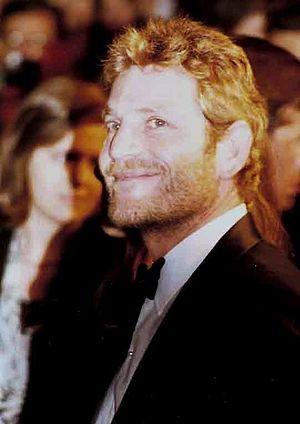
Tchéky Karyo à la cérémonie des César
Baruh Djaki Karyo, dit Tchéky Karyo, né le 4 octobre 1953 à Istanbul, est un acteur et chanteur français d'origine turc et grecque.